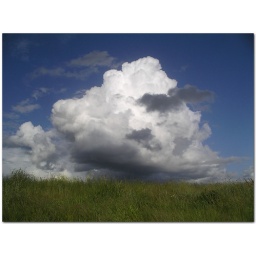
cloud over field